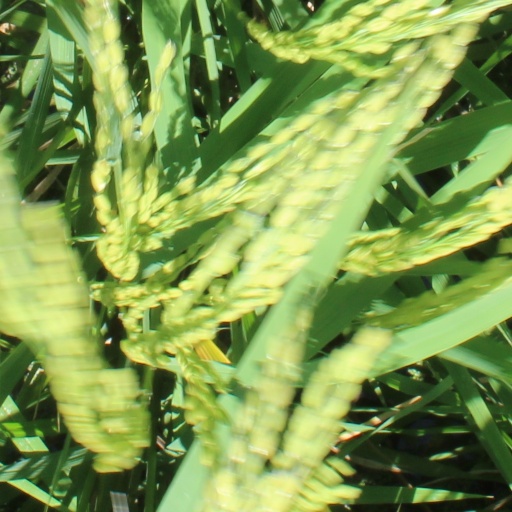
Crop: rice